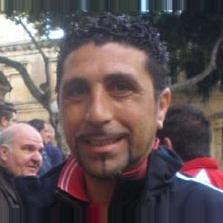
Age: 40